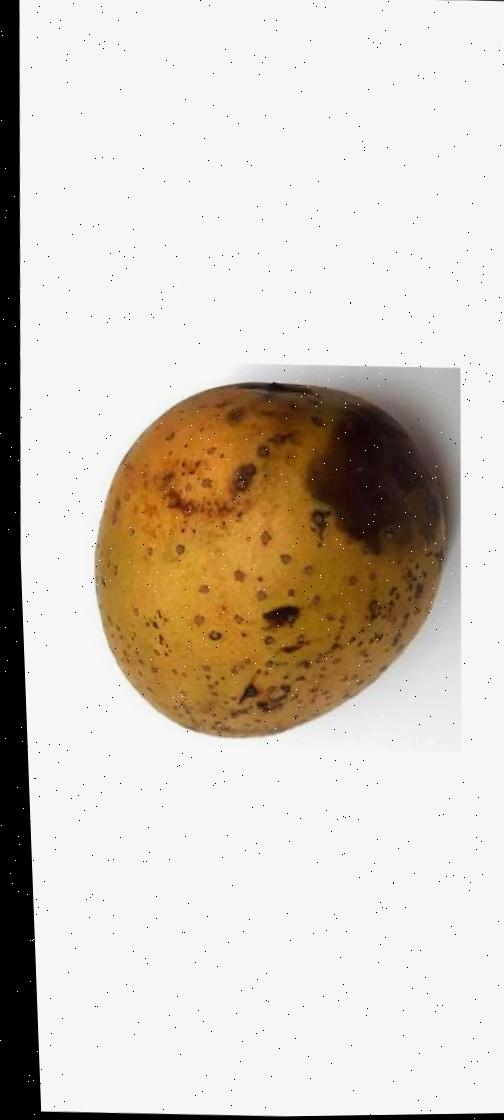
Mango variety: Gourmoti